Lubusz Voivodeship

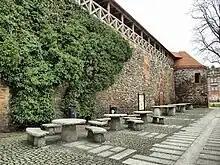
Medieval town walls of Żary, one of the oldest towns in the province, first mentioned in 1007

The first leaders of the Polans, Mieszko I and especially Bolesław I the Brave added a number of surrounding territories to the newly established core Polish state, and Lubusz Land came under Polish rule. Part of the historic province was located on the western bank of the Oder River, where the main settlement Lubusz, later known as the German town of Lebus, was located. The entire territory of the present Lubusz Voivodeship was part of Poland by 1002. The oldest towns in the region, dating back over 1,000 years, include Trzciel, Skwierzyna, Iłowa, Szprotawa, Jasień, Krosno Odrzańskie, Międzyrzecz and Żary, with most other towns also founded in the Middle Ages, including the current regional capitals of Zielona Góra and Gorzów Wielkopolski. The youngest towns are Łęknica, Czerwieńsk, Nowa Sól, Szlichtyngowa and Zbąszynek, all either first mentioned or established in the later periods.